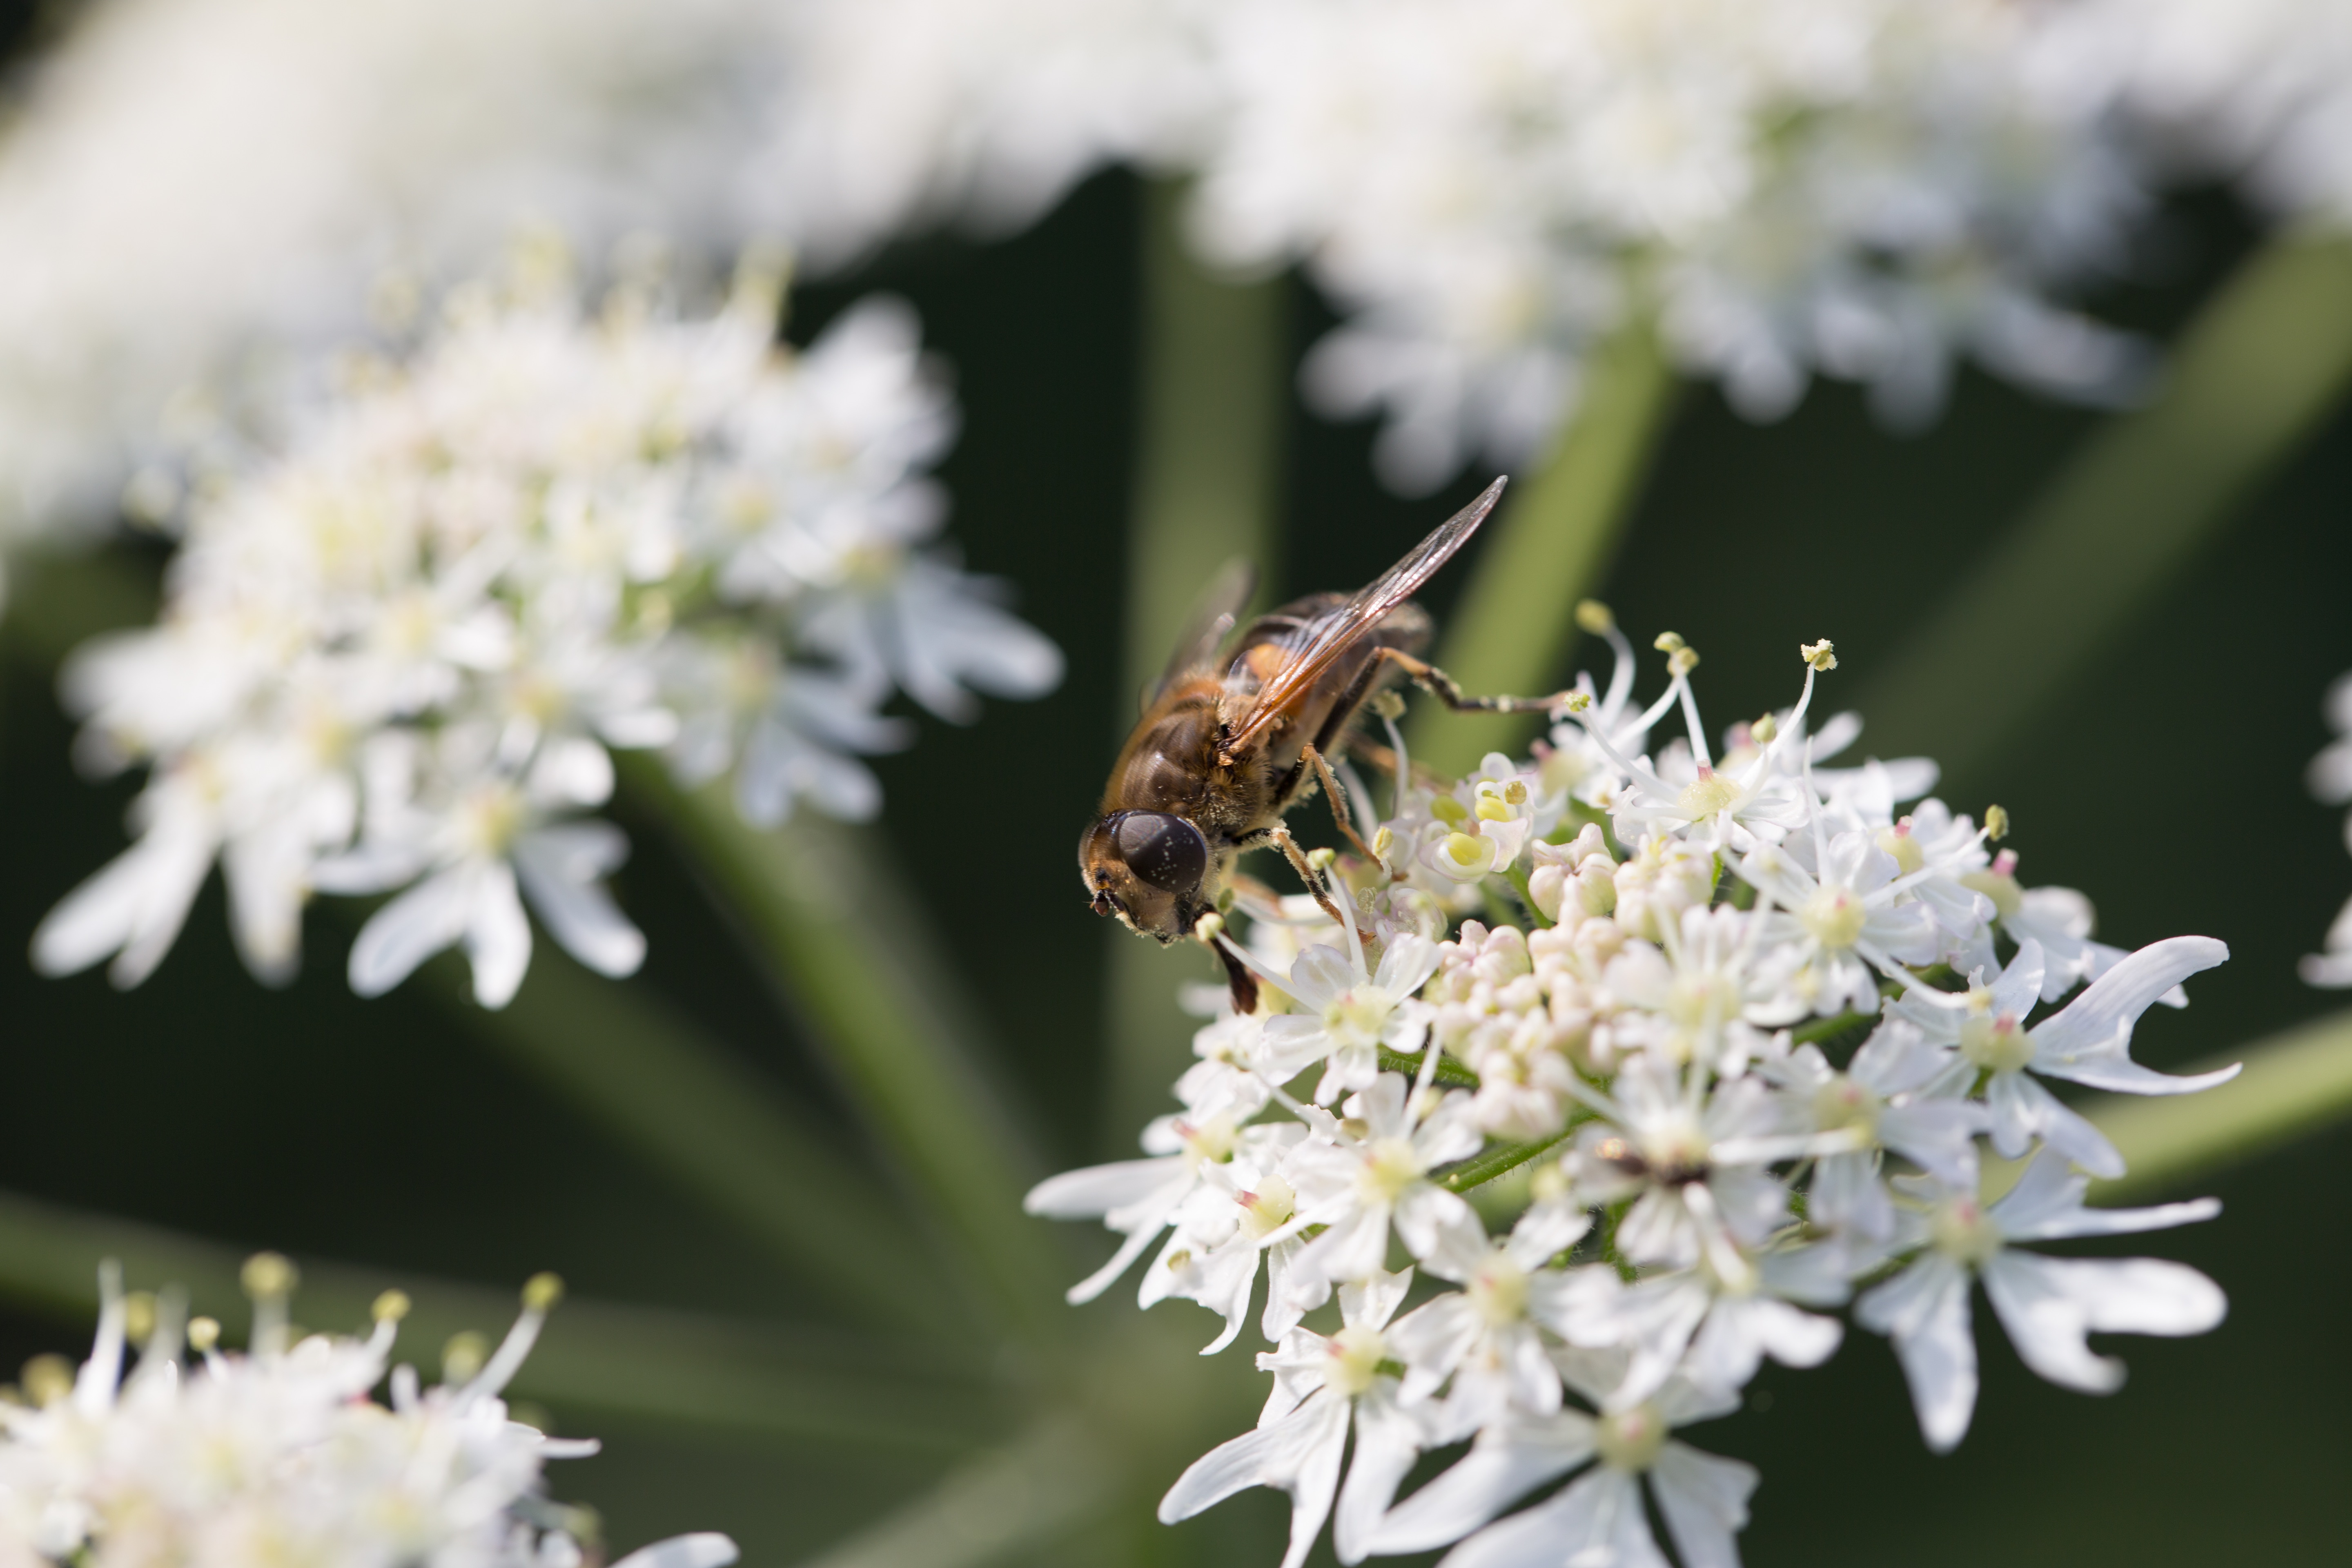
branch, blossom, plant, flower, pollen, insect, botany, flora, fauna, invertebrate, wildflower, close up, shrub, bee, nectar, macro photography, flowering plant, honey bee, pollinator, land plant, membrane winged insect